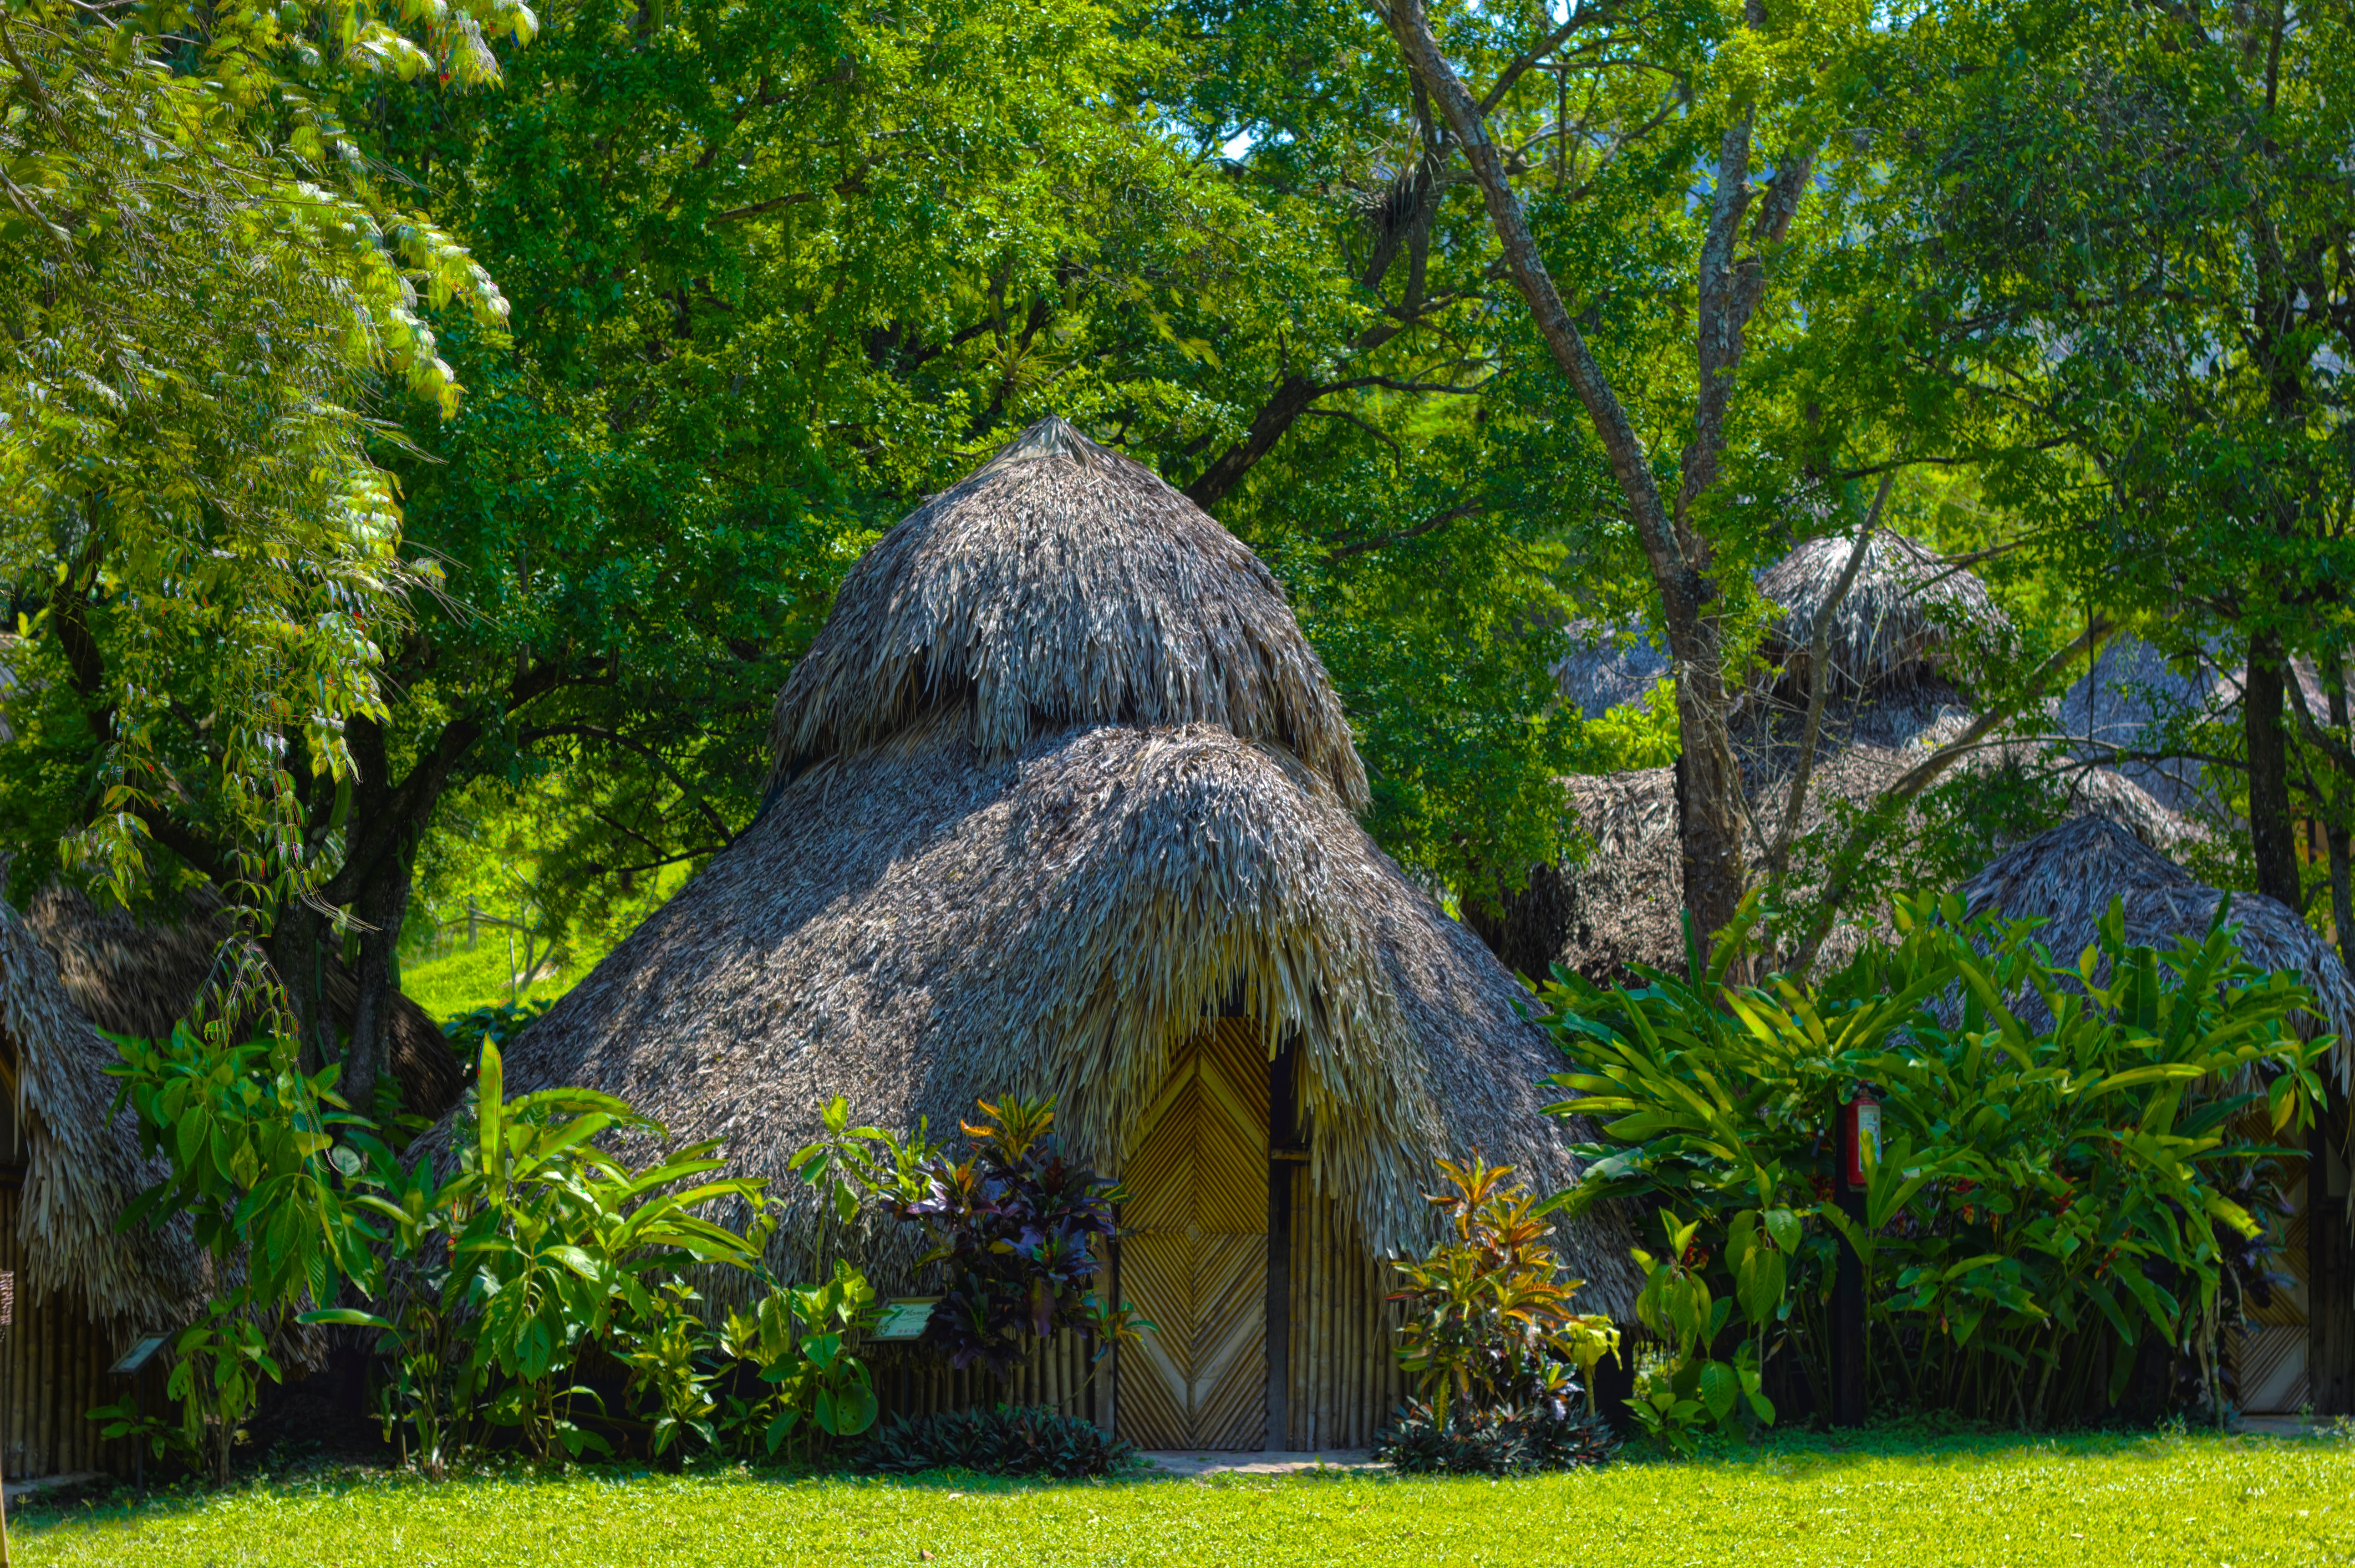
tree, lawn, flower, jungle, park, botany, garden, shrub, botanical garden, estate, woodland